Reverdit rockshelter

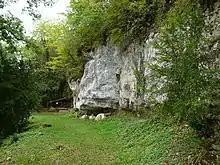
Reverdit rockshelter 2011

The Reverdit rockshelter is a rockshelter with sculpted friezes dating to the Upper Palaeolithic, specifically the Magdelenian. It is situated in the commune of Sergeac, in the Vezere Valley of the Dordogne region in France, close to many other sites with surviving palaeolithic art, including Lascaux Cave. It is part of a complex of 12 rock shelters known as Castel Merle.